The Four Deuces

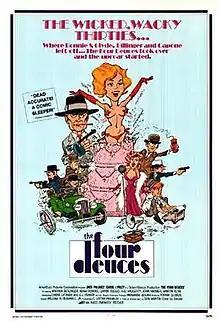
Theatrical release poster

The Four Deuces is a 1975 American comedy film directed by William H. Bushnell and written by C. Lester Franklin. The film stars Jack Palance, Carol Lynley, Warren Berlinger, Adam Roarke, Gianni Russo and Hard Boiled Haggerty. The film was released in January 1976, by Embassy Pictures.